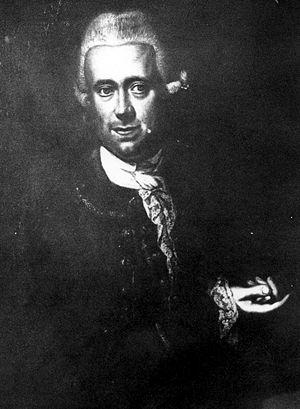
Johann Christian Polycarp Erxleben est un naturaliste allemand, né le 22 juin 1744 à Quedlinbourg et mort le 19 août 1777 à Göttingen.